Property Company of Friends

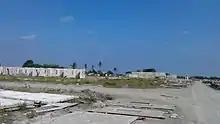
A sample of Alice units construction at Kensington 4 Village, Lancaster New City, Barangay Navarro, General Trias, Cavite showing pre-cast panels molded and dried along the streets in an uncontrolled environment.

On August 20, 2014, concerned citizens have pushed Philippine Senator and head of the Senate Commission on Urban Planning, Housing and Resettlement, JV Ejercito, to conduct an inquiry in aid of legislation regarding the alleged violations of Pro-Friends on several housing laws such as Republic Act 6541 of the National Building Code of the Philippines and the alleged passive treatment of the housing regulation entity of the Philippines, the Housing and Land Use Regulatory Board (HLURB). Senate Resolution No. 859 Series of 2014 has been released by the 16th Congress. On December 9, 2014, a new Senate Resolution 1054 has been released from the office of the same senator to upgrade Resolution 859 by including alleged violations of real-estate developers on the independence of homeowners associations from control of real estate developers as mentioned in Republic Act 9904 implementation.